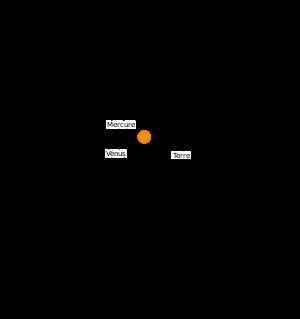
Dawn est une sonde spatiale de la NASA, dont la mission consiste à étudier Vesta et Cérès, les deux principaux corps de la ceinture d'astéroïdes. Lancée en 2007, Dawn a entamé ses observations en 2011, en se plaçant en orbite autour de Vesta, puis de Cérès, et les a achevées en 2018. Dawn est la neuvième mission du programme Discovery, qui regroupe les missions scientifiques de l'agence spatiale américaine caractérisées par un coût modéré et un cycle de développement rapide.